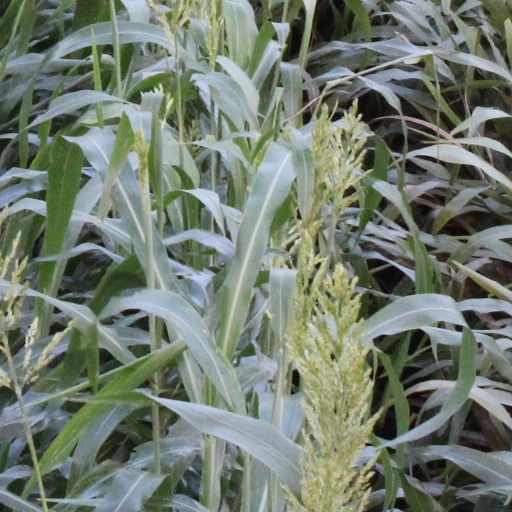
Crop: sorghum